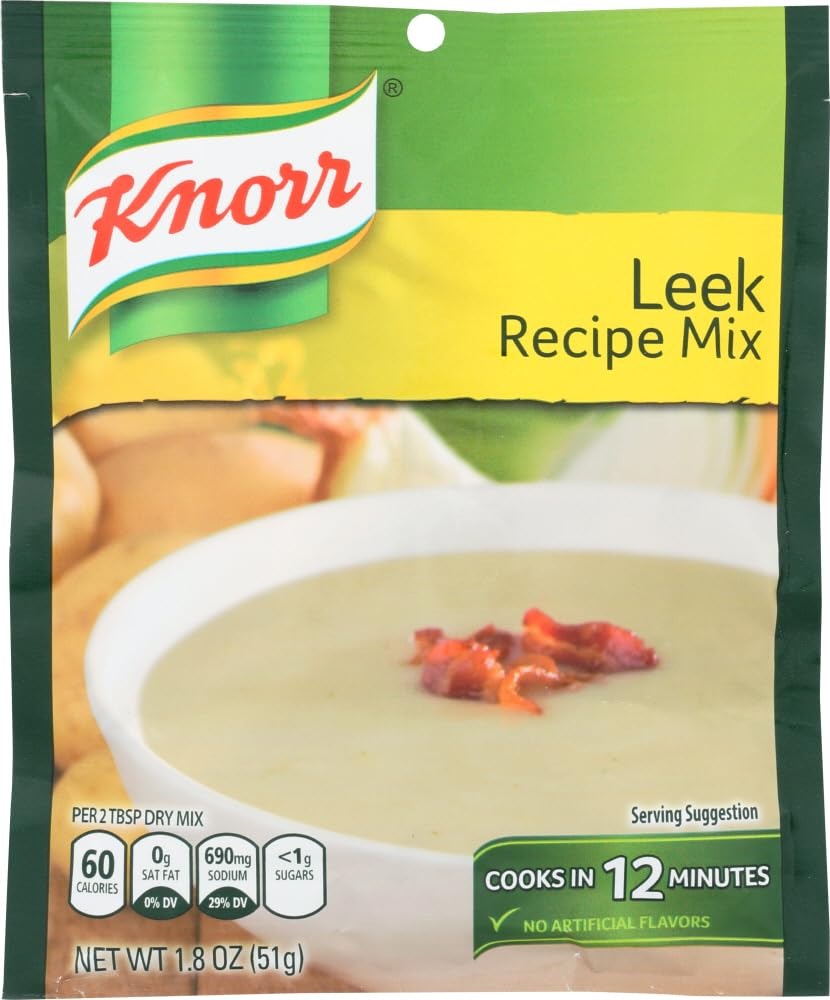
Item Name: Knorr Recipe Mix, Leek 1.8 oz, (Pack of 12) by Knorr
Value: 21.6
Unit: Fl Oz

Price: 27.725